Lakeway, Texas

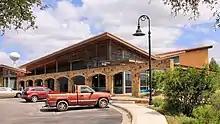
Lake Travis Community Library

The Lake Travis Community Library (LTCL) in Lakeway serves the community. The building, with of space, is located in the Tuscan Village area. It originally opened in Lake Travis High School in 1985. Area voters approved the creation of the library district serving the library was created in May 2004. Haythem Dawlett donated the land for the library in March 2011, and the library moved into the current location in February 2013.